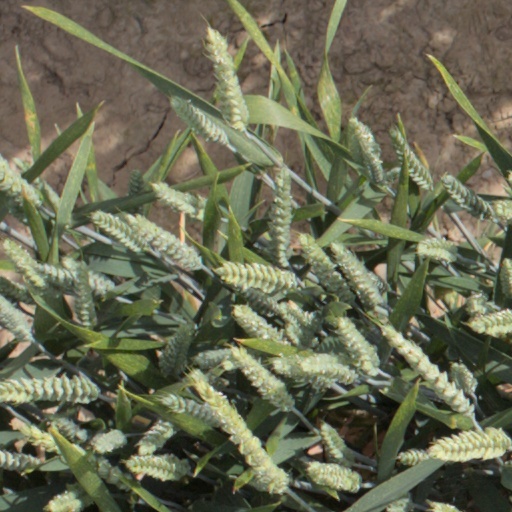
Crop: wheat